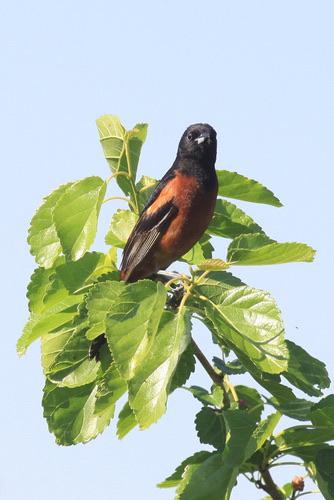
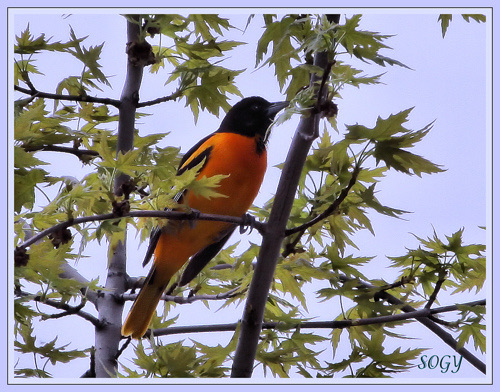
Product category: misc
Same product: yes